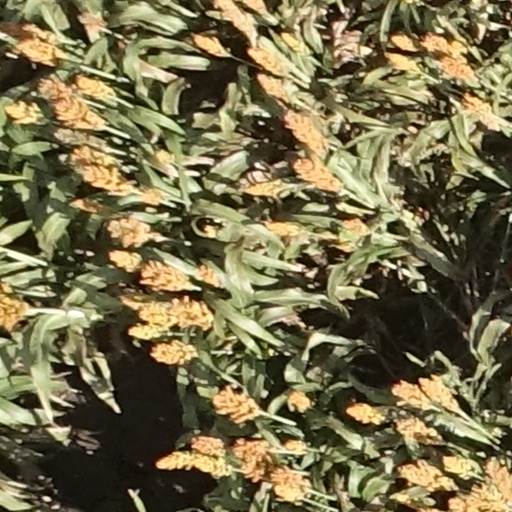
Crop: sorghum